Independent suspension

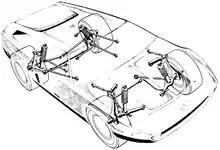
Mercedes-Benz C111; cutaway view of suspension

A multi-link suspension is a type of vehicle suspension design typically used in independent suspensions, using three or more lateral arms, and one or more longitudinal arms. A wider definition considers any independent suspensions having three control links or more multi-link suspensions. These arms do not have to be of equal length, and may be angled away from their "obvious" direction. It was first introduced in the late 1960s on the Mercedes-Benz C111 prototype and put into production later on their W201 and W124 series.